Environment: real
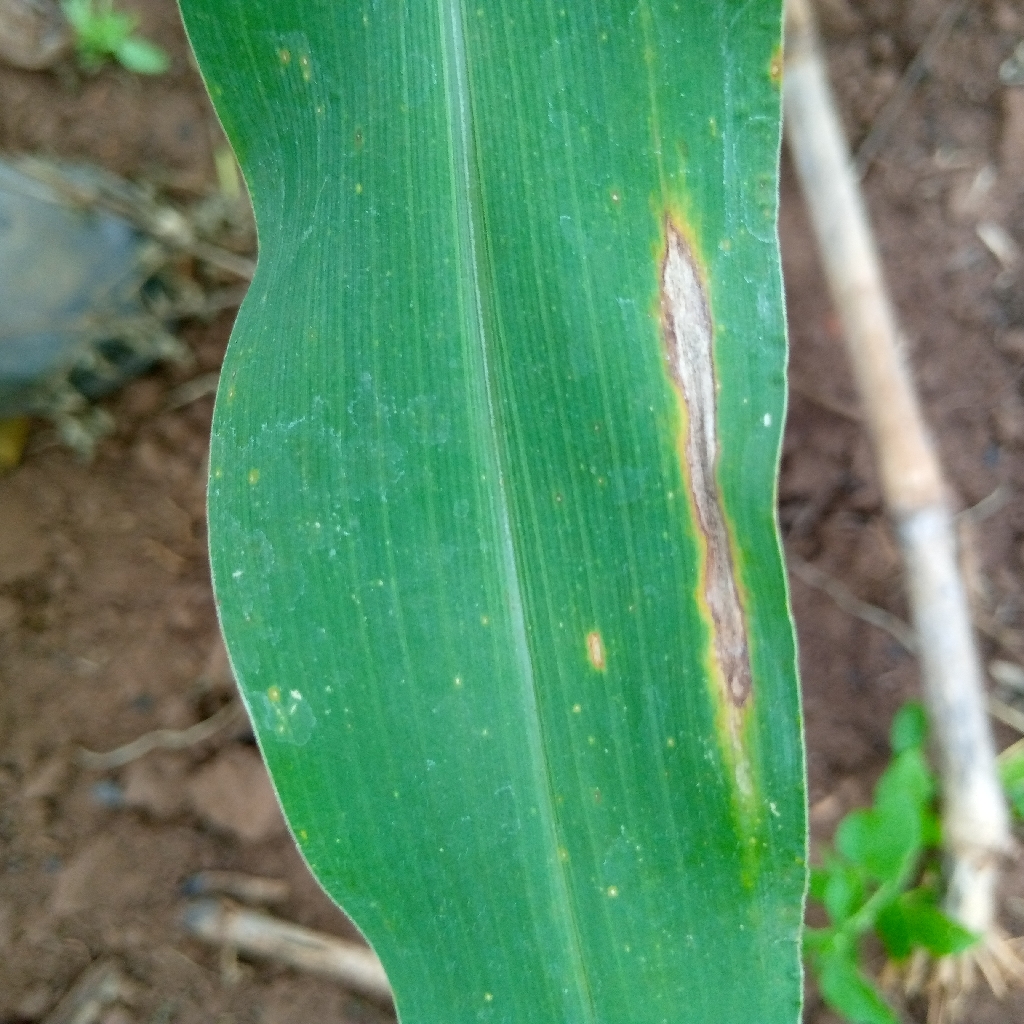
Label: northern_corn_leaf_blight